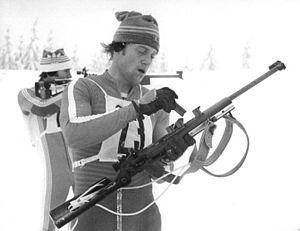
Klaus Siebert, né le 29 avril 1955 à Schlettau et mort le 24 avril 2016 à Altenberg, est un biathlète est-allemand, reconverti en tant qu'entraîneur.